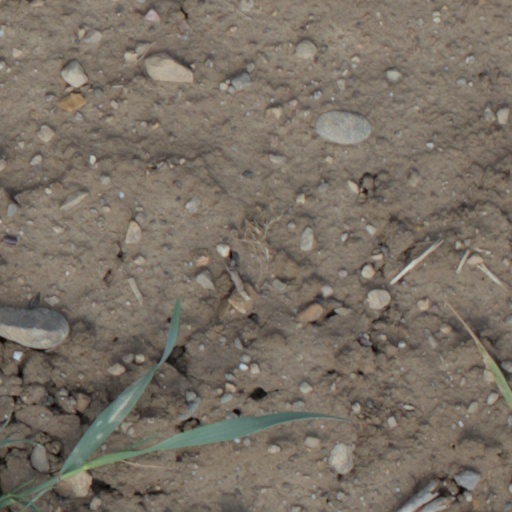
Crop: wheat